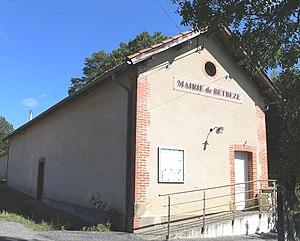
Mairie de Betbèze (Hautes-Pyrénées)
Betbèze est une commune française située dans le département des Hautes-Pyrénées en région Occitanie.